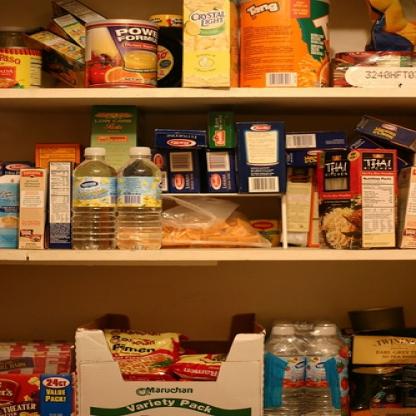
Scene: Indoor